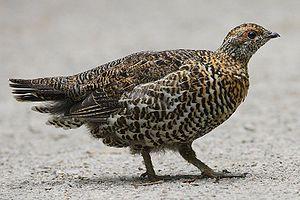
Le Tétras du Canada appartient à l'ancienne famille des tetraonidae actuellement incluse dans celle, plus vaste, des phasianidae. Selon ITIS, le nom de cette espèce est Canachites canadensis mais Alan P. Peterson, unique source d'ITIS pour ce qui concerne les oiseaux, l'indique comme Falcipennis canadensis, d'où le choix fait dans cet article. Le Tétras du Canada portait autrefois le nom de Tétras des savanes.